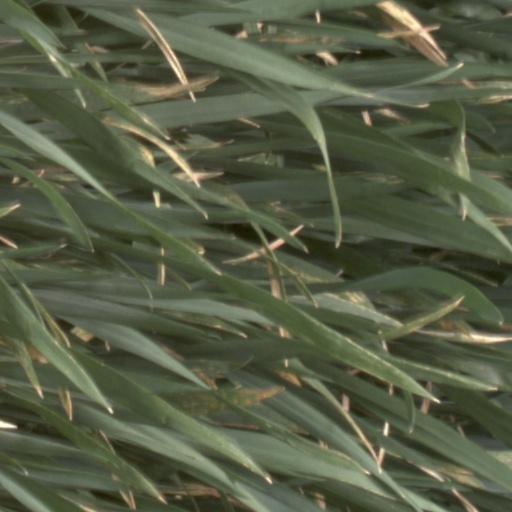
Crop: wheat